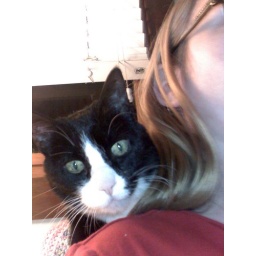
the cat has a new trick of hanging over or leaning on my shoulder when I'm on the computer